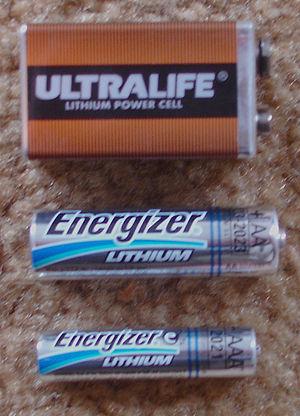
Les piles au lithium sont des piles primaires dont l'anode est en lithium ou en composé de lithium.